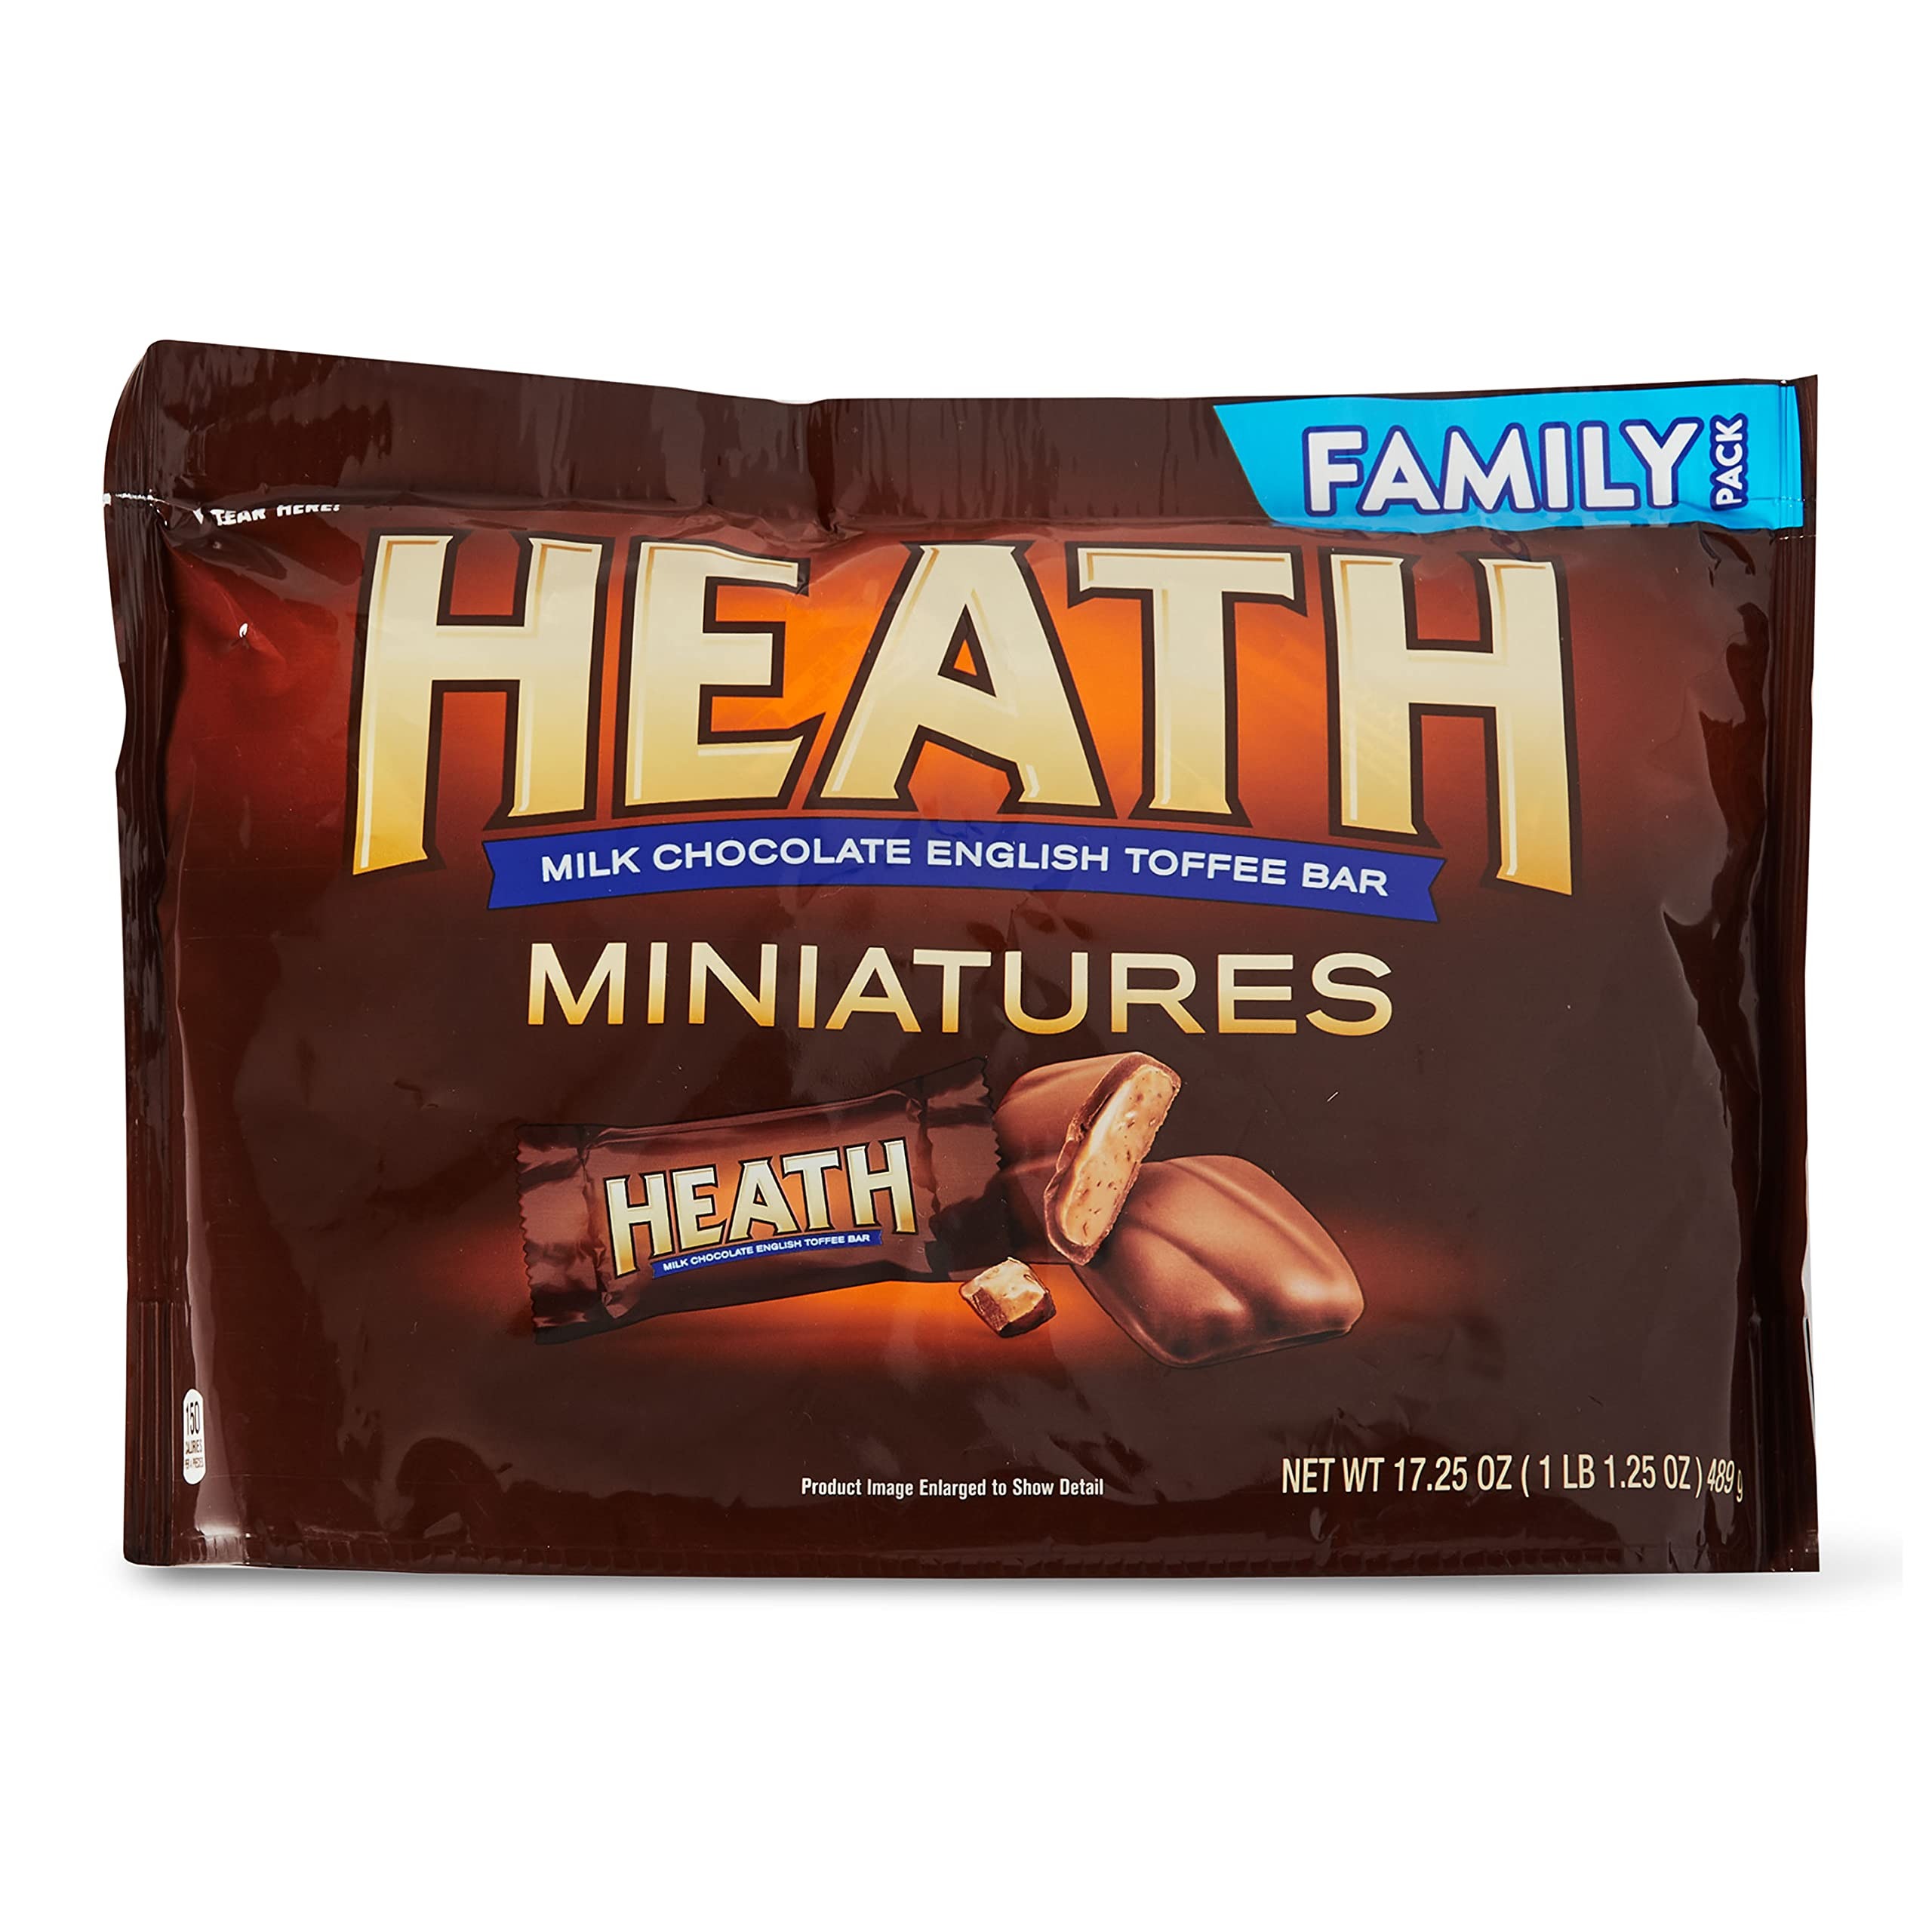
Item Name: HEATH Miniatures Family Pack 17.25 oz. Bag by FOOD 4 US 🇺🇸
Value: 17.25
Unit: Ounce

Price: 8.54